P&O Ferries

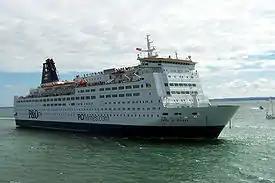
"Pride of Bilbao", an archetypical cruise ferry. Built for Viking Line and operated by P&O Ferries between Portsmouth in the UK and Bilbao in Spain from 1993 to 2010.

On 8 August 2008, P&O Ferries announced it had placed a €360 million order with STX Europe for two new ships to replace the ageing "Pride of Dover" and "Pride of Calais". The two new vessels, and , are 49,000 gross tons and 210 metres long, making them the largest ferries to operate in the English Channel. They were the first passenger ferries in the world to comply with the new SOLAS "Safe Return to Port" requirements.